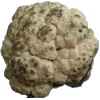
Label: cauliflower